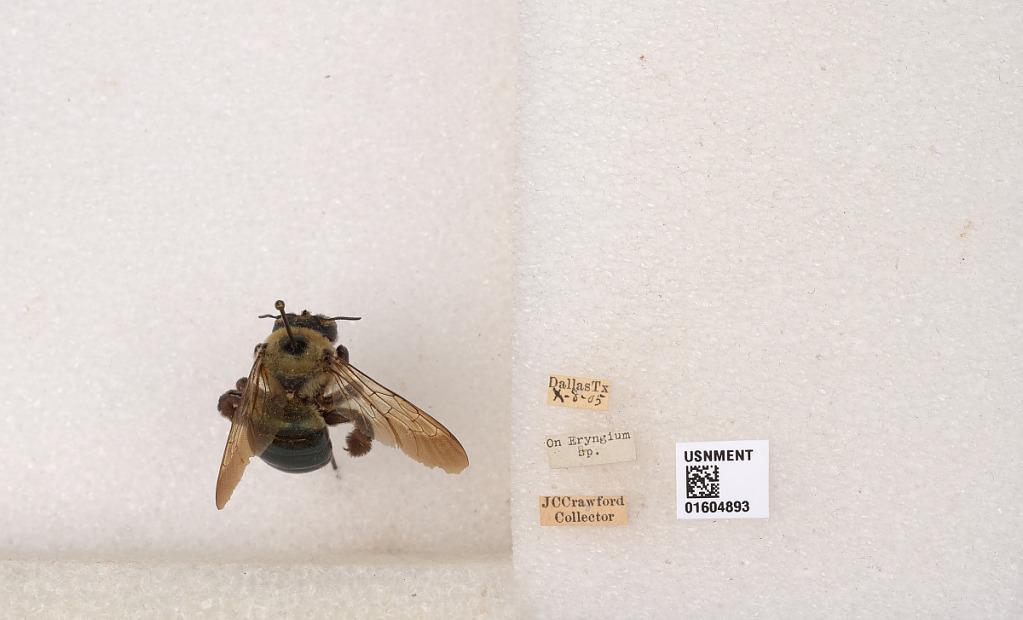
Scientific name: Xylocopa (Xylocopoides) virginica texana Cresson
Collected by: J. Crawford
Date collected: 1905-10-8
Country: United States
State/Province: Texas
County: Dallas
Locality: Dallas